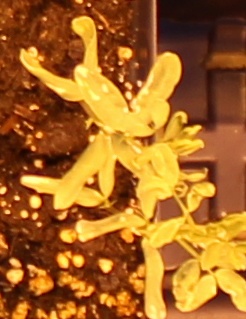
Label: Lentil